1920 Kingdom of Serbs, Croats and Slovenes Constitutional Assembly election

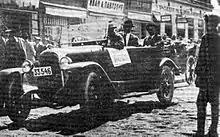
Election campaign of the Communist Party

The Temporary National Representation adopted the Election Act on 2 September 1920. The election law prescribed the universal suffrage for men over the age of 21 who were enrolled in the voter register. The law restricted the voting right to nationals of Serbia or Montenegro before 1 December 1918, citizens of Croatia-Slavonia or Dalmatia, and residents of Bosnia and Herzegovina and other territories included in Yugoslavia. The law also gave the right to vote to other Slavs residing in Yugoslavia, effectively numerous refugees from Russia, but also confirmed the right of Slavic and Albanian minorities to vote.